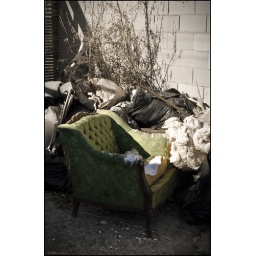
Vintage chair found behind some beatup house in an alleyway near Lansdowne.